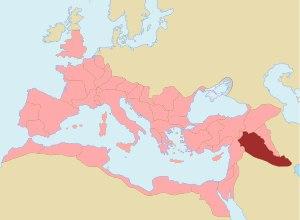
L’Adiabène est une région de l'Assyrie en Mésopotamie située entre le Grand Zab et le Petit Zab, deux affluents du Tigre. Elle est située autour de la ville d'Arbèles.